Hermínia de Lencastre

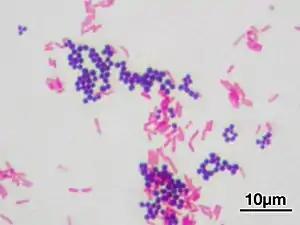
Gram-positive Bacteria (Staphylococcus aureus, in purple) and Gram-negative Bacteria (Escherichia coli, in pink)

Thus, she studied from the perspective of microbial genetics, biochemistry, and molecular biology of phagosomes and Gram-positive bacteria, analyzing their mechanisms of antibiotic resistance and the diffusion of clones and resistant genes.